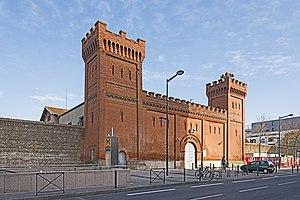
La prison Saint-Michel est un bâtiment toulousain se situant au 18bis de la Grande-rue Saint-Michel sur l'ancienne route qui reliait Toulouse à Narbonne, dans le quartier Saint-Michel. Elle a été en partie inscrite monument historique par arrêté du 25 février 2011.
Cet article recense les monuments historiques de Toulouse.
Jacques-Jean Esquié est un architecte français, principalement actif à Toulouse.